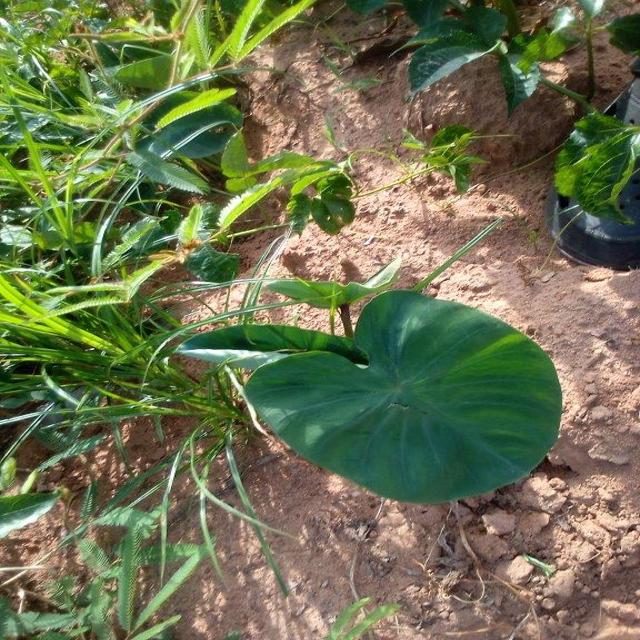
Label: Healthy